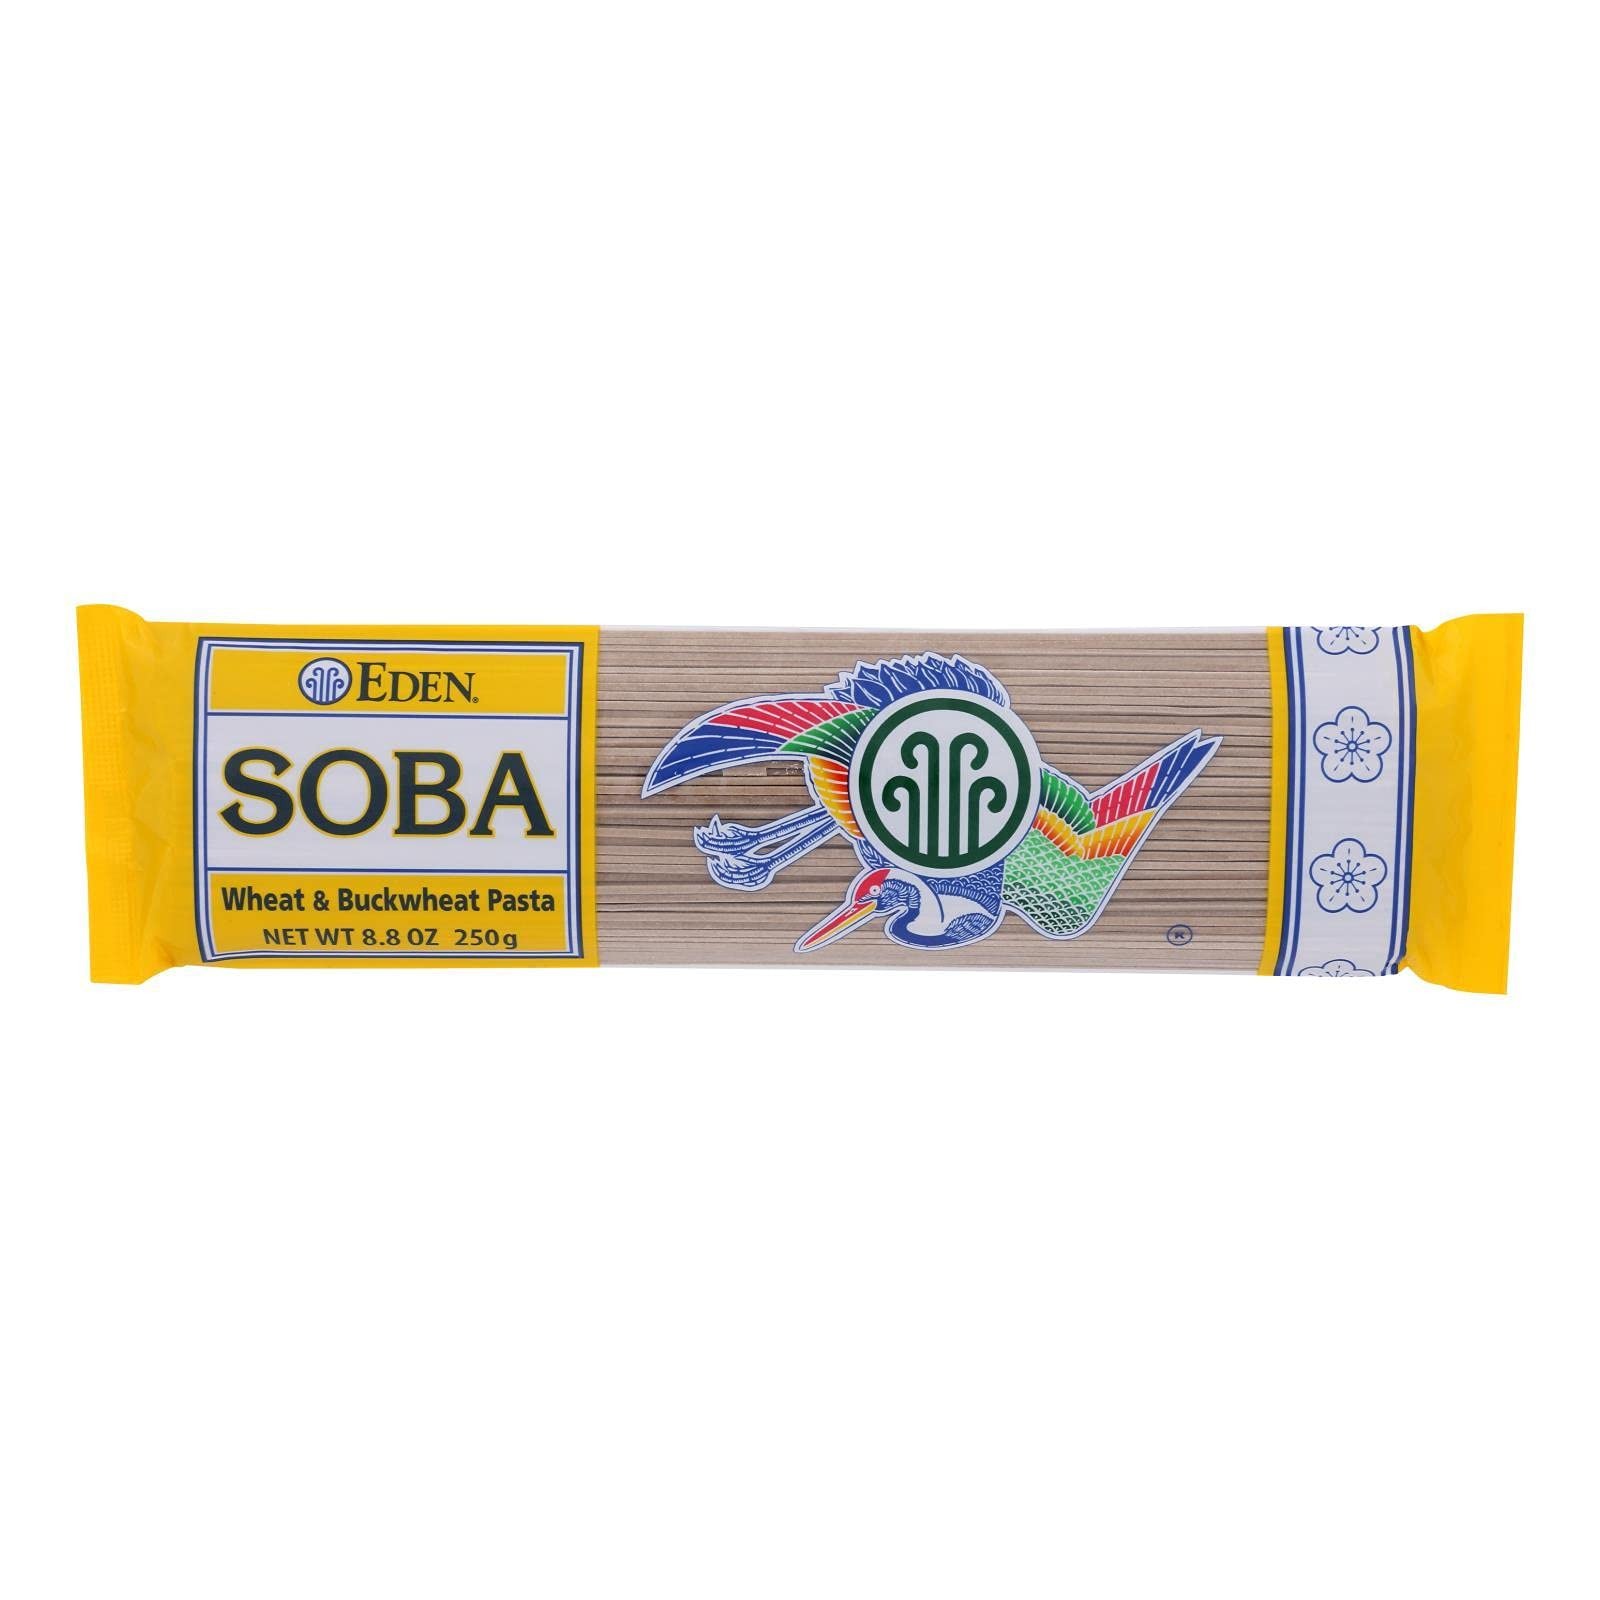
Item Name: Eden Pasta, Soba Wheat and Buckwheat, 8.8 Ounce Packages (Pack of 12) ( Value Bulk Multi-pack)
Value: 105.6
Unit: Fl Oz

Price: 70.88